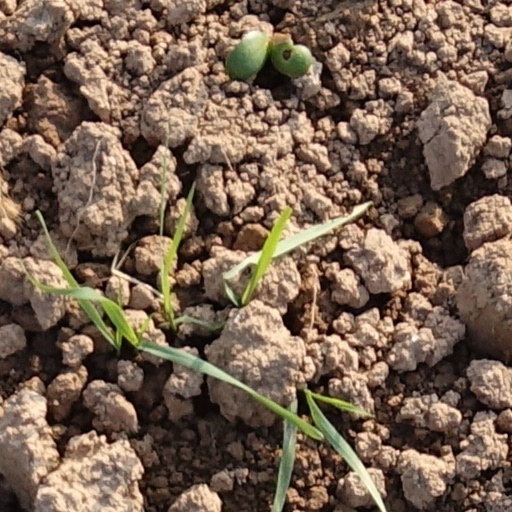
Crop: wheat